Describe the emotion expressed in this image:  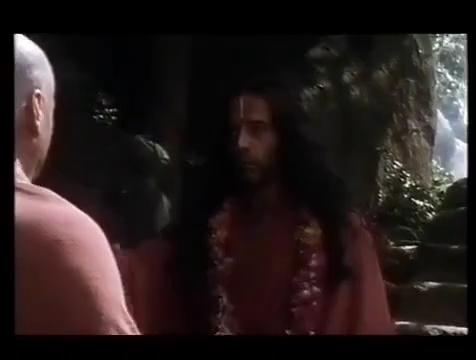
This person displays Suffering, valence and arousal with high intensity.